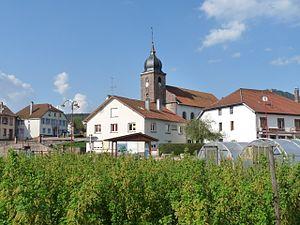
Colroy-la-Grande (Vosges)